W. Somerset Maugham

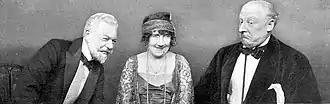
Three middle aged people in 1920s clothes, a woman centre, a man on each side, leaning towards her

Unlike his elder contemporary Shaw, Maugham did not view drama as didactic or moralistic; like his younger contemporary Coward, he wrote plays to entertain, and any moral or social conclusions were at most incidental. Several commentators have characterised him as a pessimist, who did not share Shaw's optimistic belief that art could improve humanity. Christopher Innes has observed that, like Chekhov, Maugham qualified as a doctor, and their medical training gave them "a materialistic determinism that discounted any possibility of changing the human condition". When Maugham's "The Circle" was revived in the US in 2011, the reviewer in "The New York Times" wrote that the play had been criticised "for not having anything substantial to say about love, marriage or infidelity. Actually it has extremely complicated things to say about them, but its most important message may be that actions have real consequences, no matter how casually those actions may be taken". Trewin singles out "The Circle", calling it one of the great comedies of the 20th century, and comparing it with Congreve's "The Way of the World", to the disadvantage of the latter: "He can put Congreve to shame in the task of telling a theatrical story – telling it clearly and without inessentials".